Omkar Das Manikpuri

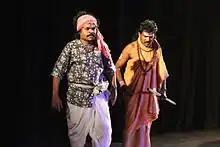
Charandas Chor Play at Bharat Bhavan Bhopal

Manikpuri was born in Bhilai, Chhattisgarh where he attended school until fifth grade when the death of his father forced him to join a village folk-theatre troupe, Mandali. He shifted to Brindanagar (Ward No. 20) in Bhilai in 1981.